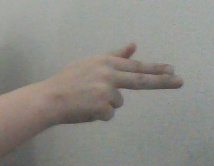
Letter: ghain